244

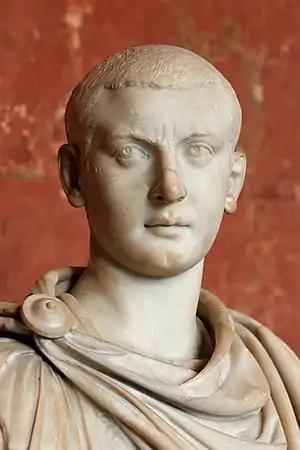
Emperor Gordianus III

Year 244 (CCXLIV) was a leap year starting on Monday of the Julian calendar. At the time, it was known as the Year of the Consulship of Armenius and Aemilianus (or, less frequently, year 997 "Ab urbe condita"). The denomination 244 for this year has been used since the early medieval period, when the Anno Domini calendar era became the prevalent method in Europe for naming years.